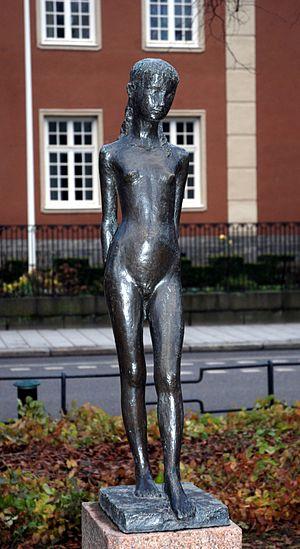
Gunnar Nilsson, né le 17 avril 1904 à Karlskrona et mort le 28 novembre 1995 au Chesnay, est un sculpteur suédois.